Ironworks

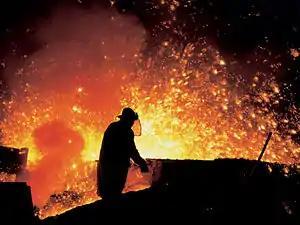
Blast furnaces of Třinec Iron and Steel Works.

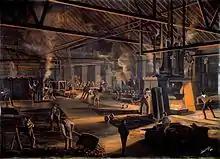
Toronto rolling mills

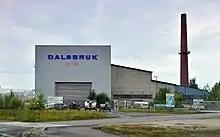
The ironworks of Dalsbruk in Kimitoön, Finland

Ironworks is used as an omnibus term covering works undertaking one or more iron-producing processes. Such processes or species of ironworks where they were undertaken include the following: